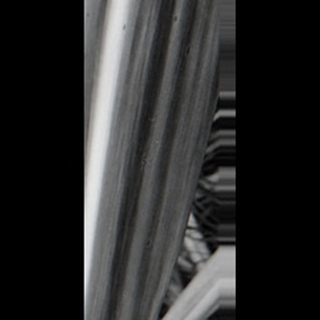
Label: sugarcane_yellow_leaf_disease